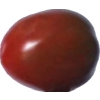
Label: tomato_cherry_maroon